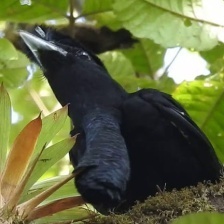
Species: UMBRELLA BIRD
Scientific name: CEPHALOPTERUS